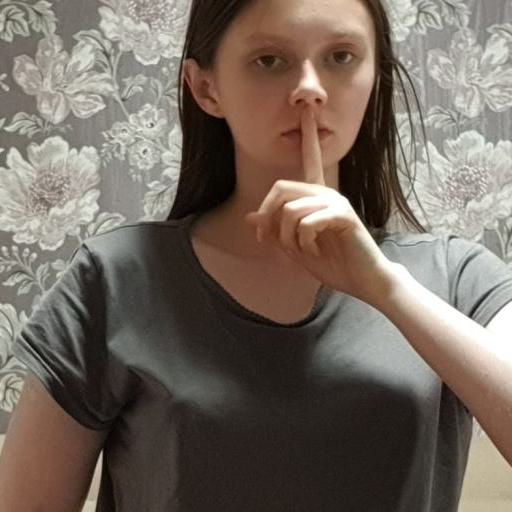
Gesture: mute